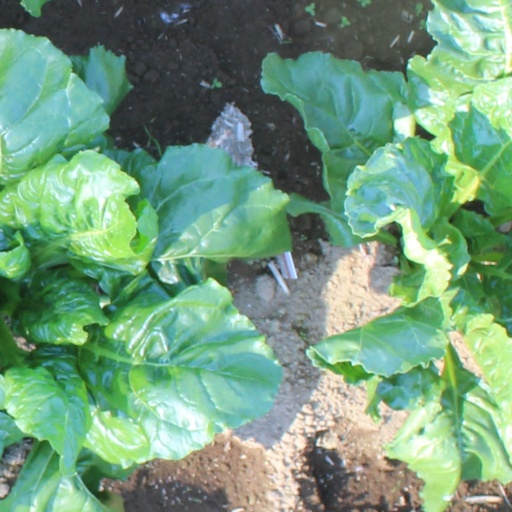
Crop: sugar beet